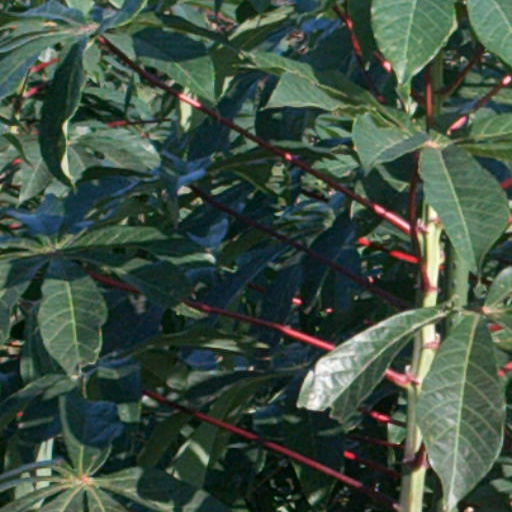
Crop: cassava